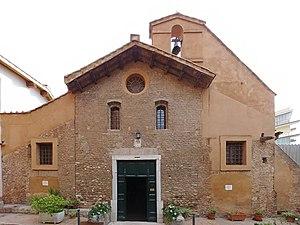
L'église San Lazzaro, également connue sous le nom de San Lazzaro dei lebbrosi ou San Lazzaro in Borgo est une église catholique de Rome située dans le quartier Della Vittoria, via Borgo San Lazzaro; c'est le siège du presbytère homonyme appartenant à la paroisse de San Giuseppe al Trionfale.